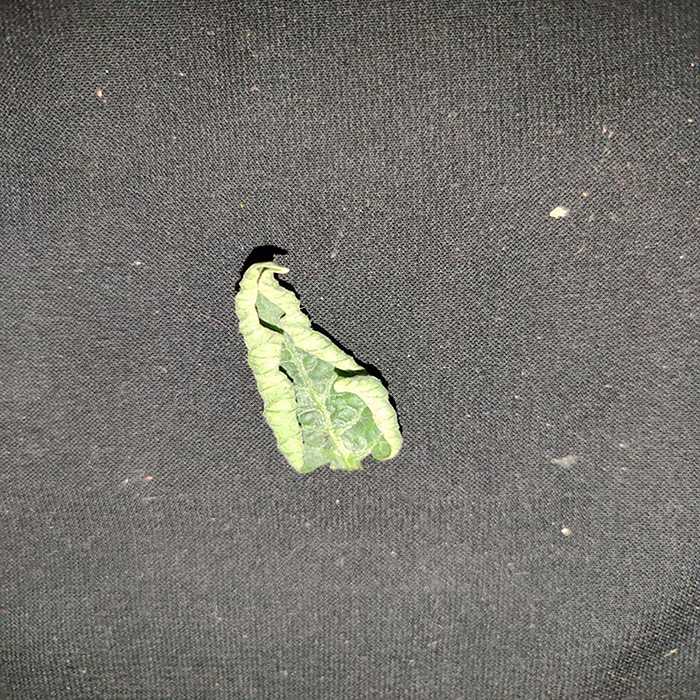
Plant: Tomato
Label: Tomato leaf curl virus